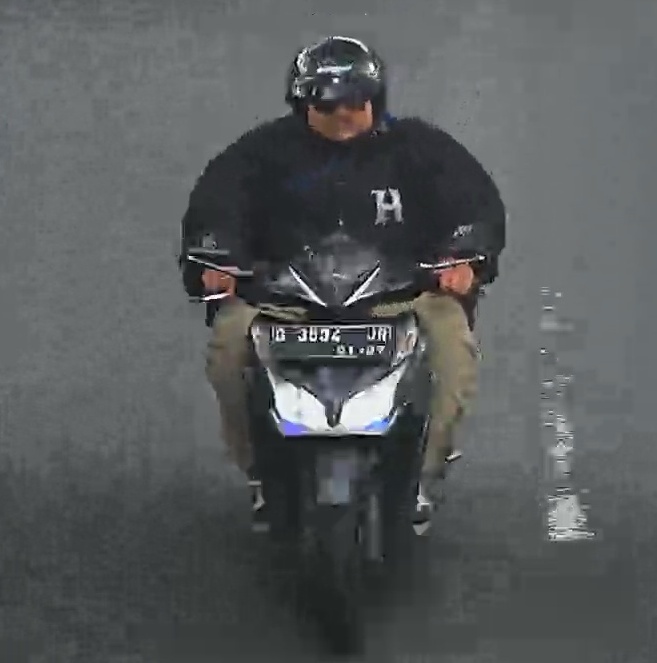
person-with-helmet: 1
person-without-helmet: 0